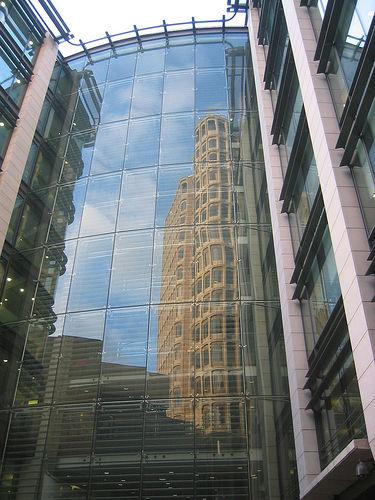
Weather: cloudy or overcast